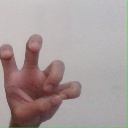
अक्षर: छ